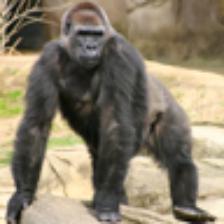
Label: NonHuman